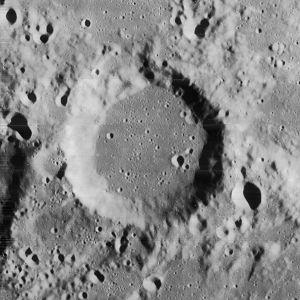
Aston est un cratère d'impact de 43 km de diamètre sur la face visible de la Lune. Le nom fut officiellement adopté par l'Union astronomique internationale en 1964, en référence à Francis William Aston.